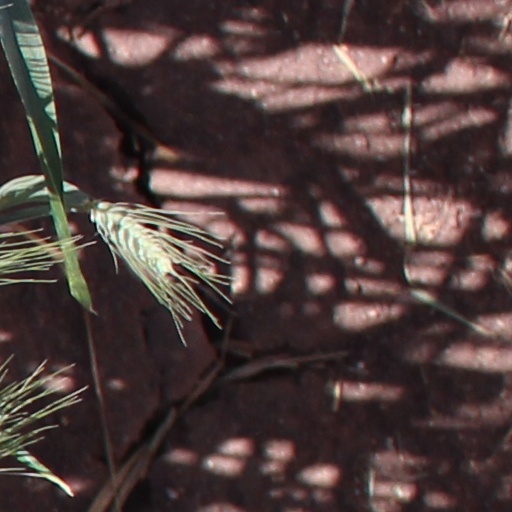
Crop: wheat